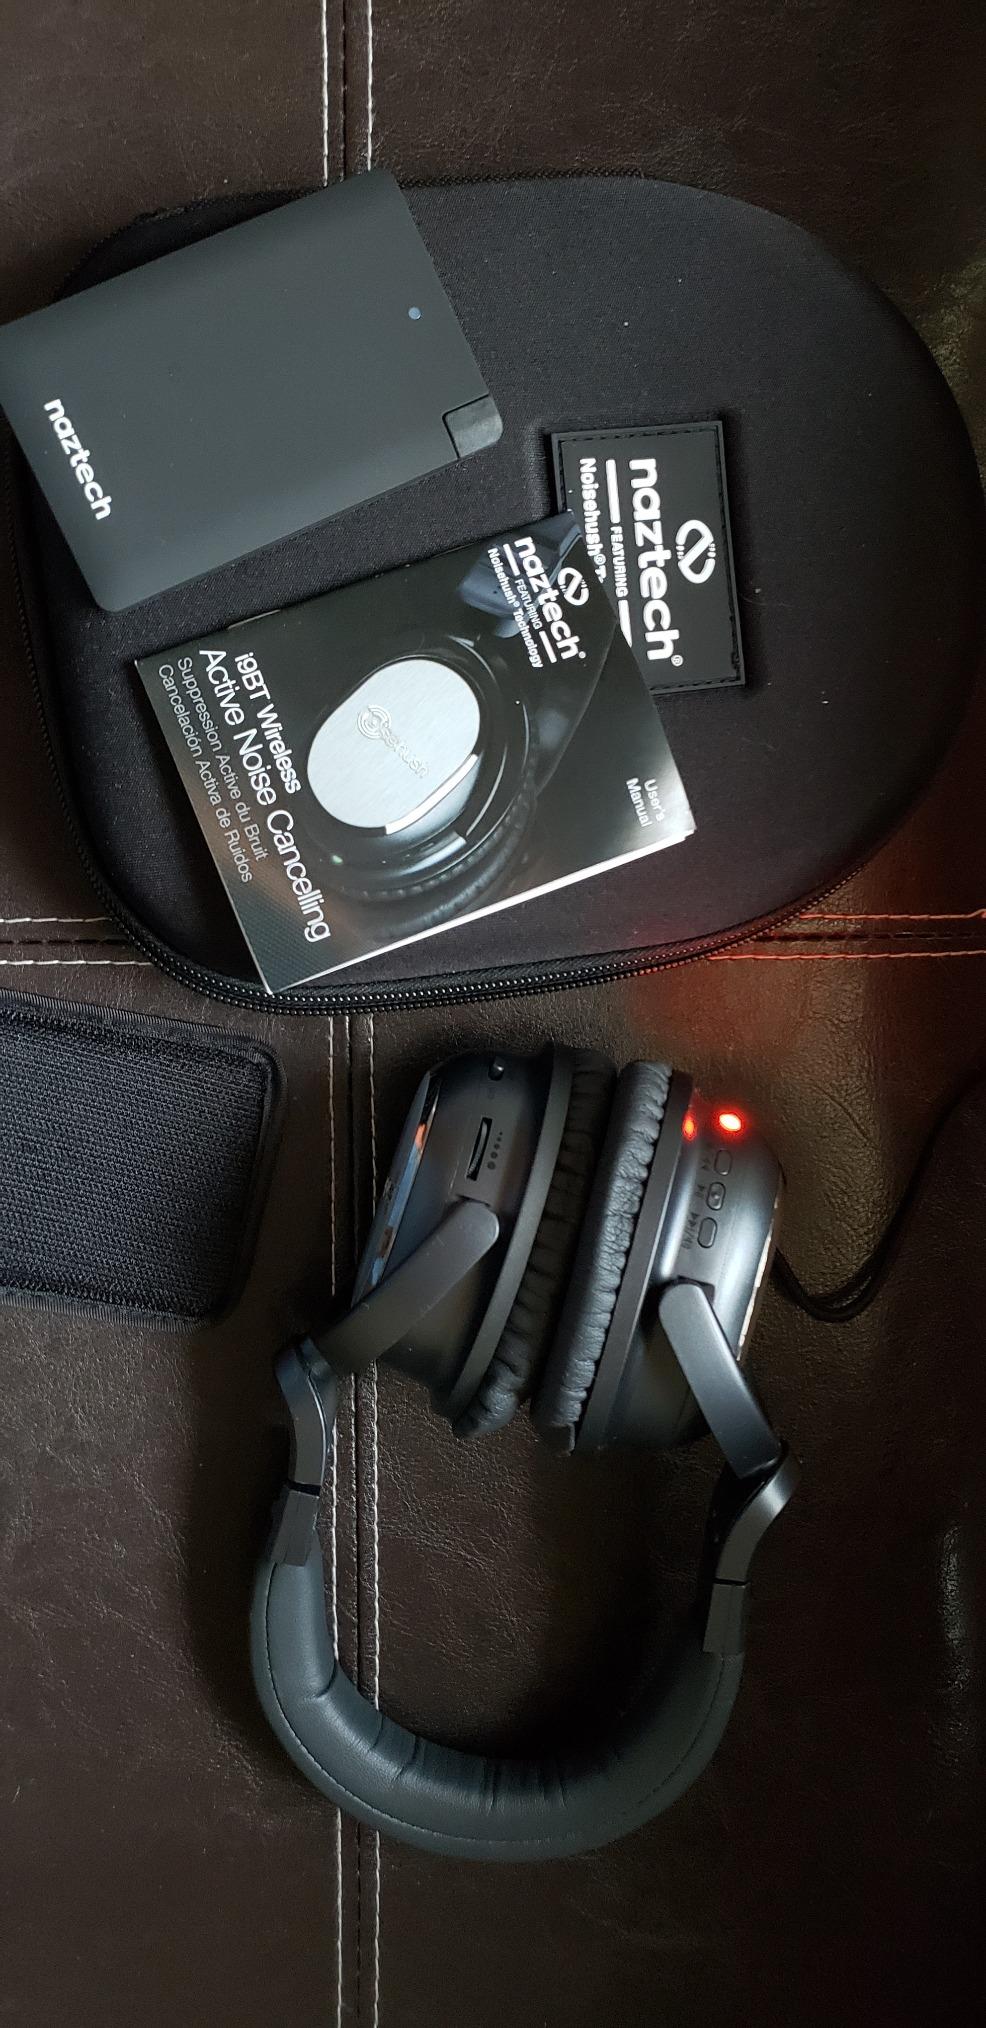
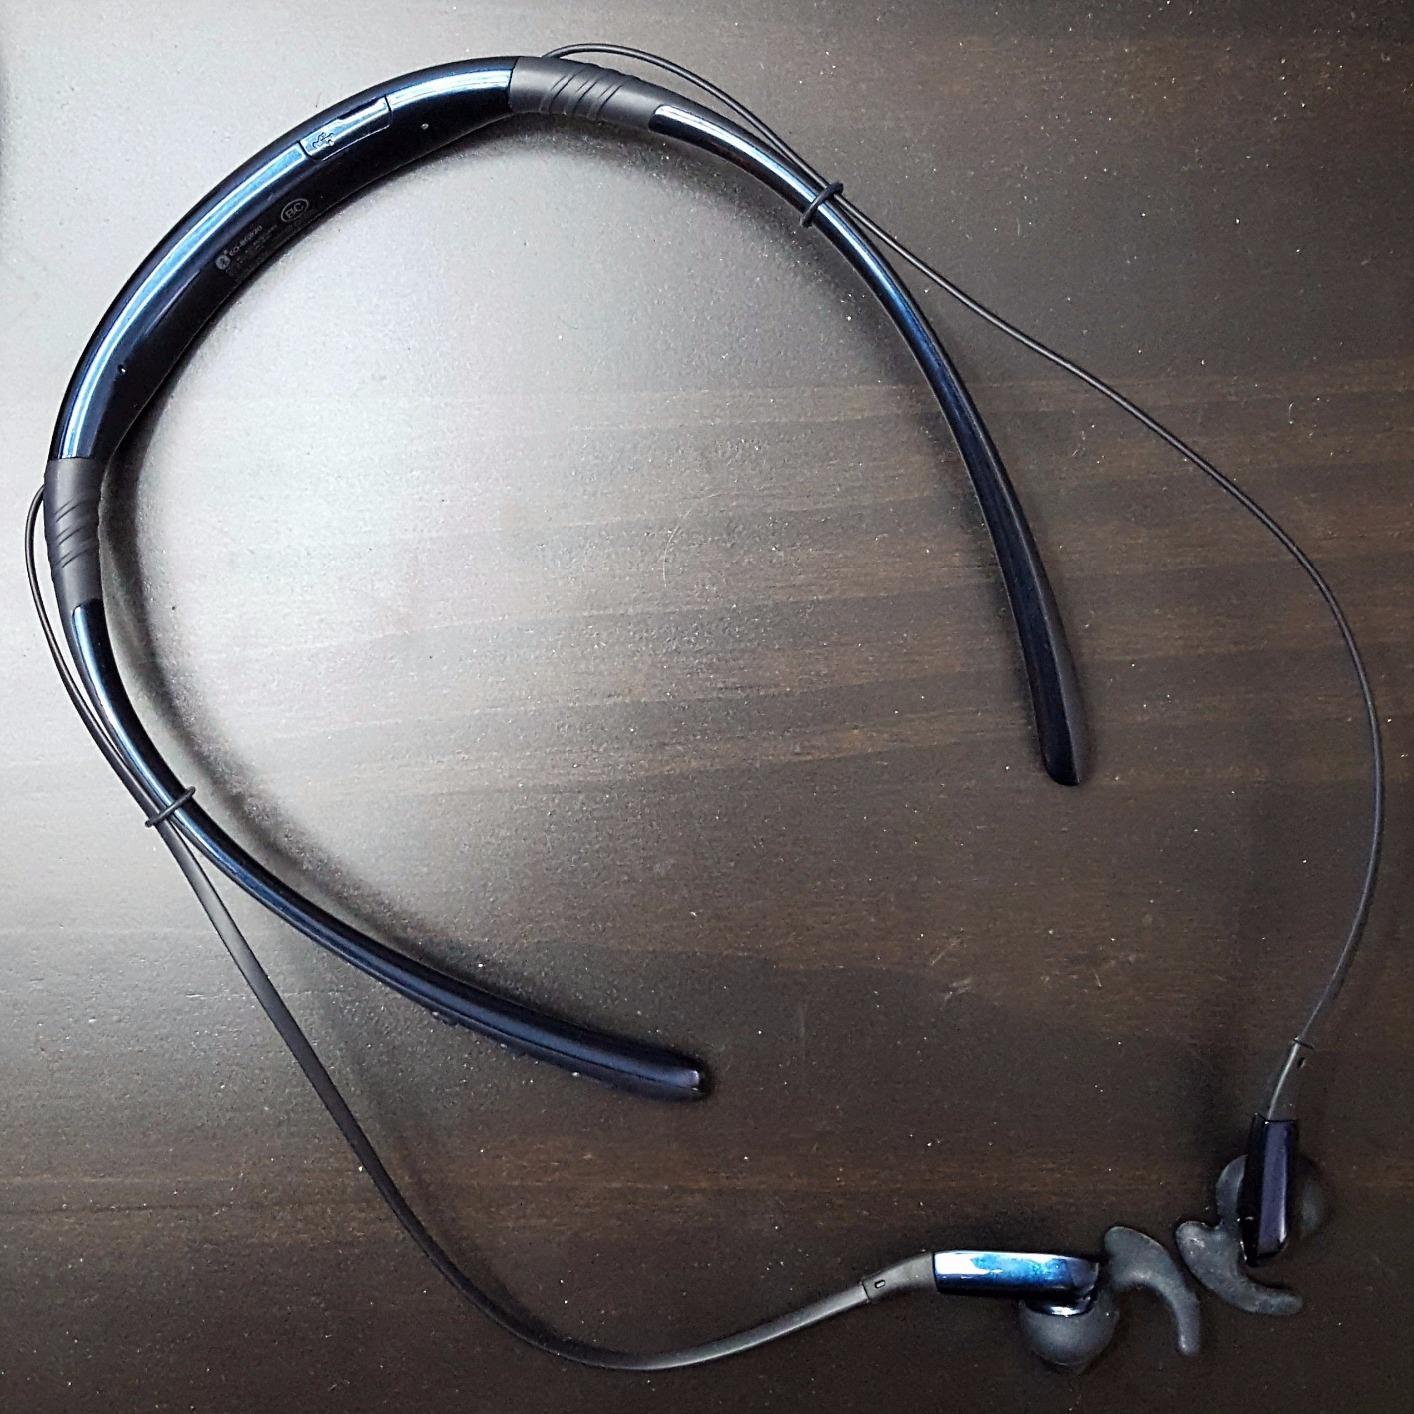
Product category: headphones
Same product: no